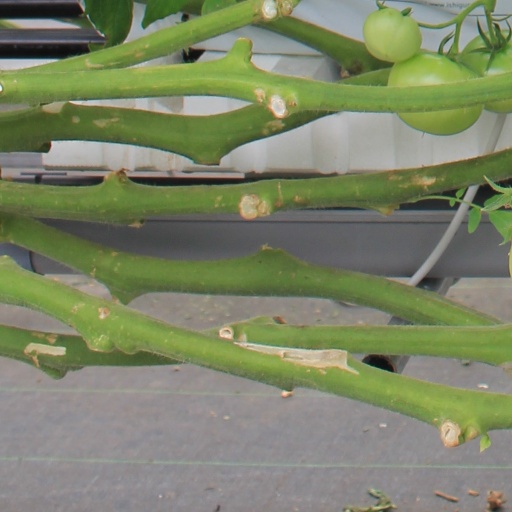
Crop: tomato